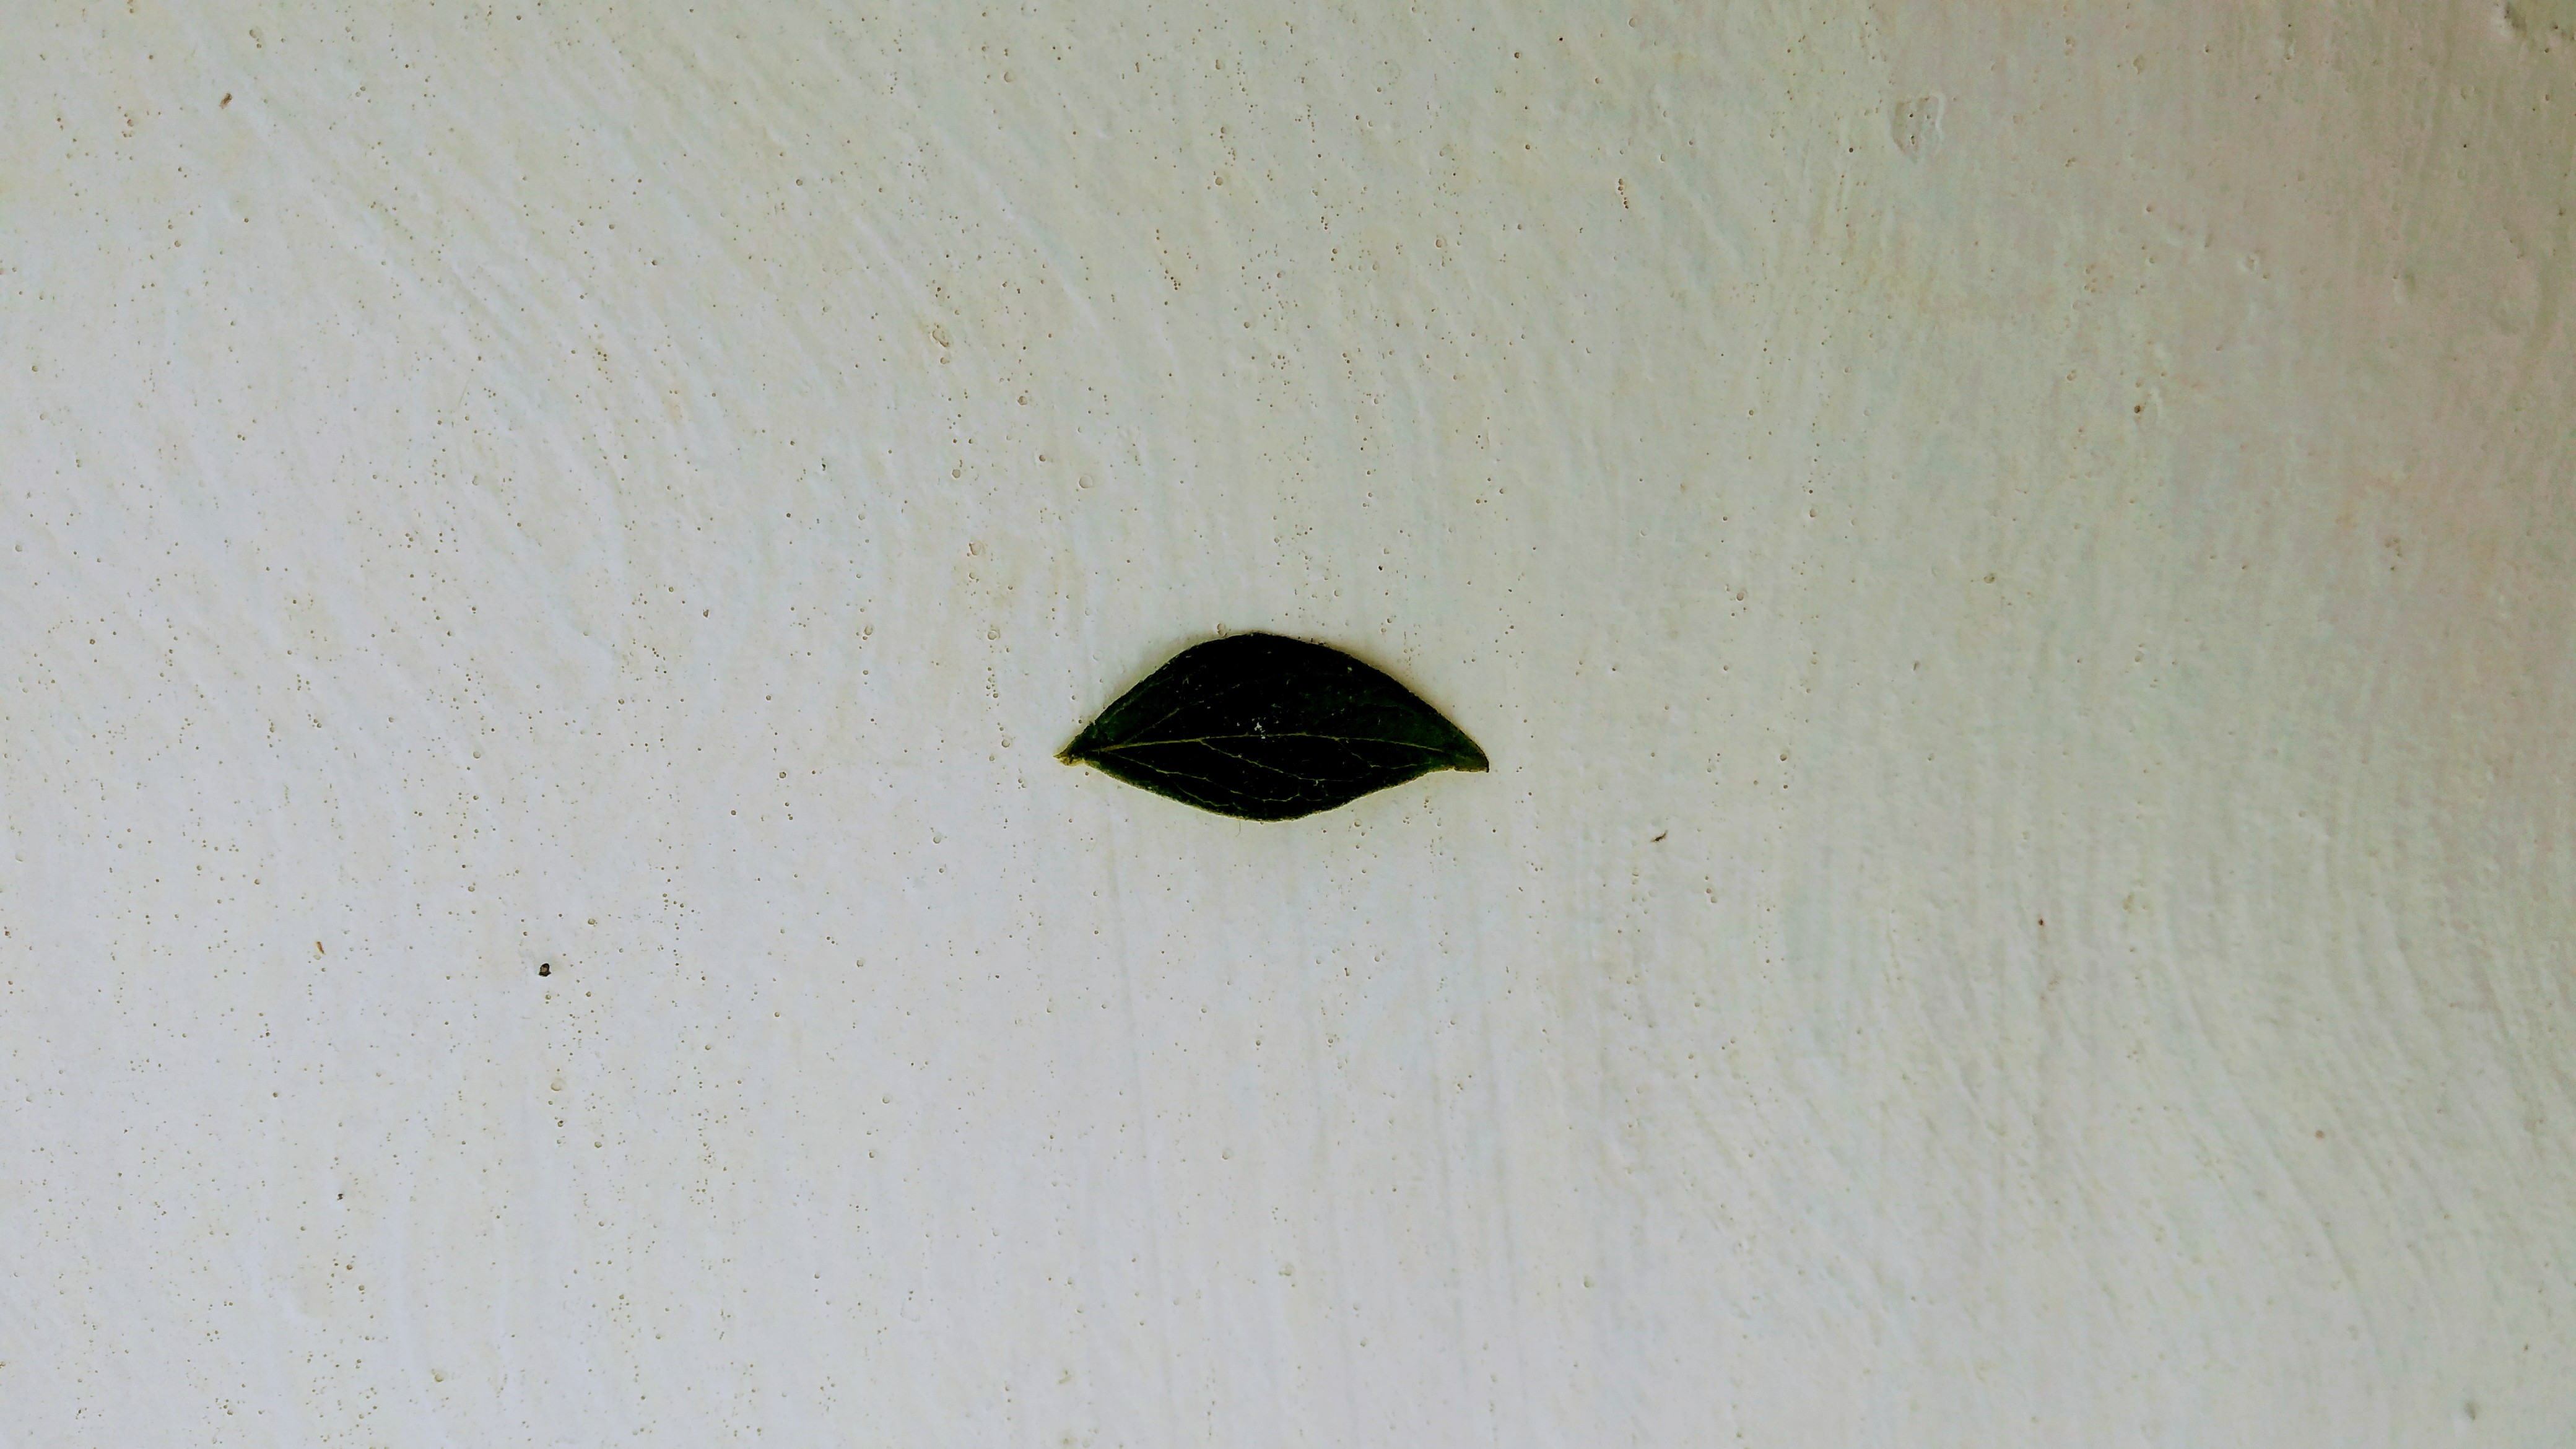
Plant: Parijatha